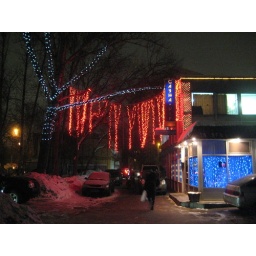
The blue lighted windows are a bar. This is in a kinda shitty strip mall a mile's walk from Adam's house.